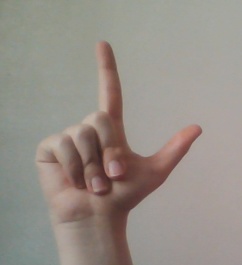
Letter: laam